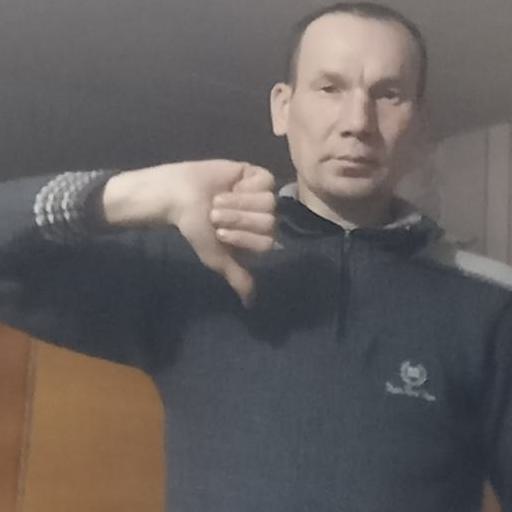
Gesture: dislike